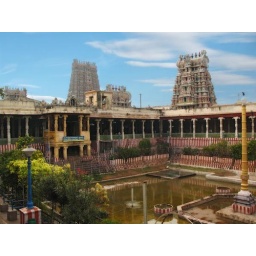
Meenakshi Amman Temple - Madurai. The sky and clouds are from New Mexico shot near Mary Spindler's property.